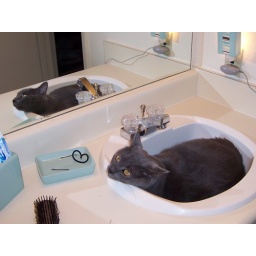
Elvis quickly made himself at home in the bathroom sink.